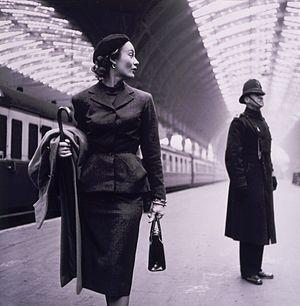
Toni Frissell, ou Antoinette Frissell Bacon, née le 10 mars 1907 à New York et morte le 17 avril 1988 à Long Island, est une photographe américaine connue pour ses photographies de mode et de la Seconde Guerre mondiale, ainsi que pour ses portraits photographiques de célébrités américaines et européennes, d'enfants, et de femmes de toutes classes sociales.
Lisa Fonssagrives, née Lisa Birgitta Bernstone ou Lisa Anderson, également appelée Lisa Fonssagrives-Penn après son remariage au photographe de mode américain Irving Penn, est une mannequin suédoise née le 17 mai 1911 en Suède et morte le 4 février 1992 à New York. Elle est considérée comme le premier top model de l'histoire de la photographie de mode.